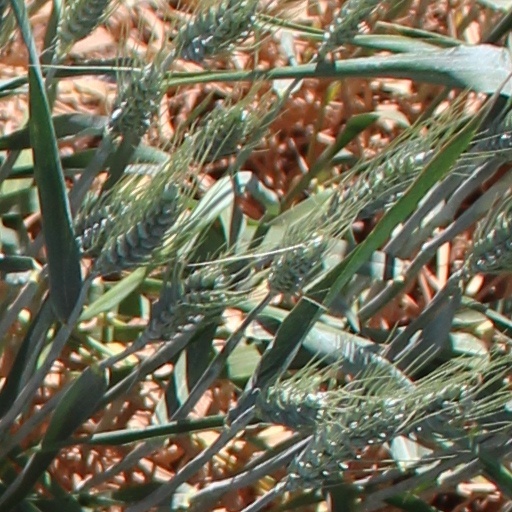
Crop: wheat